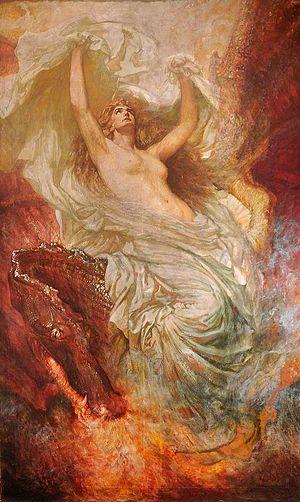
Christopher Williams, né le 7 janvier 1873 et mort en 1934 est un peintre gallois.